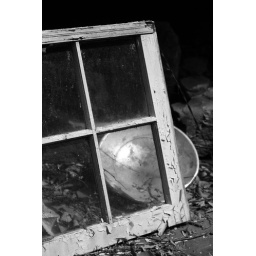
In their yard - couldn't decide if I liked it in color or black and white - so here's both.